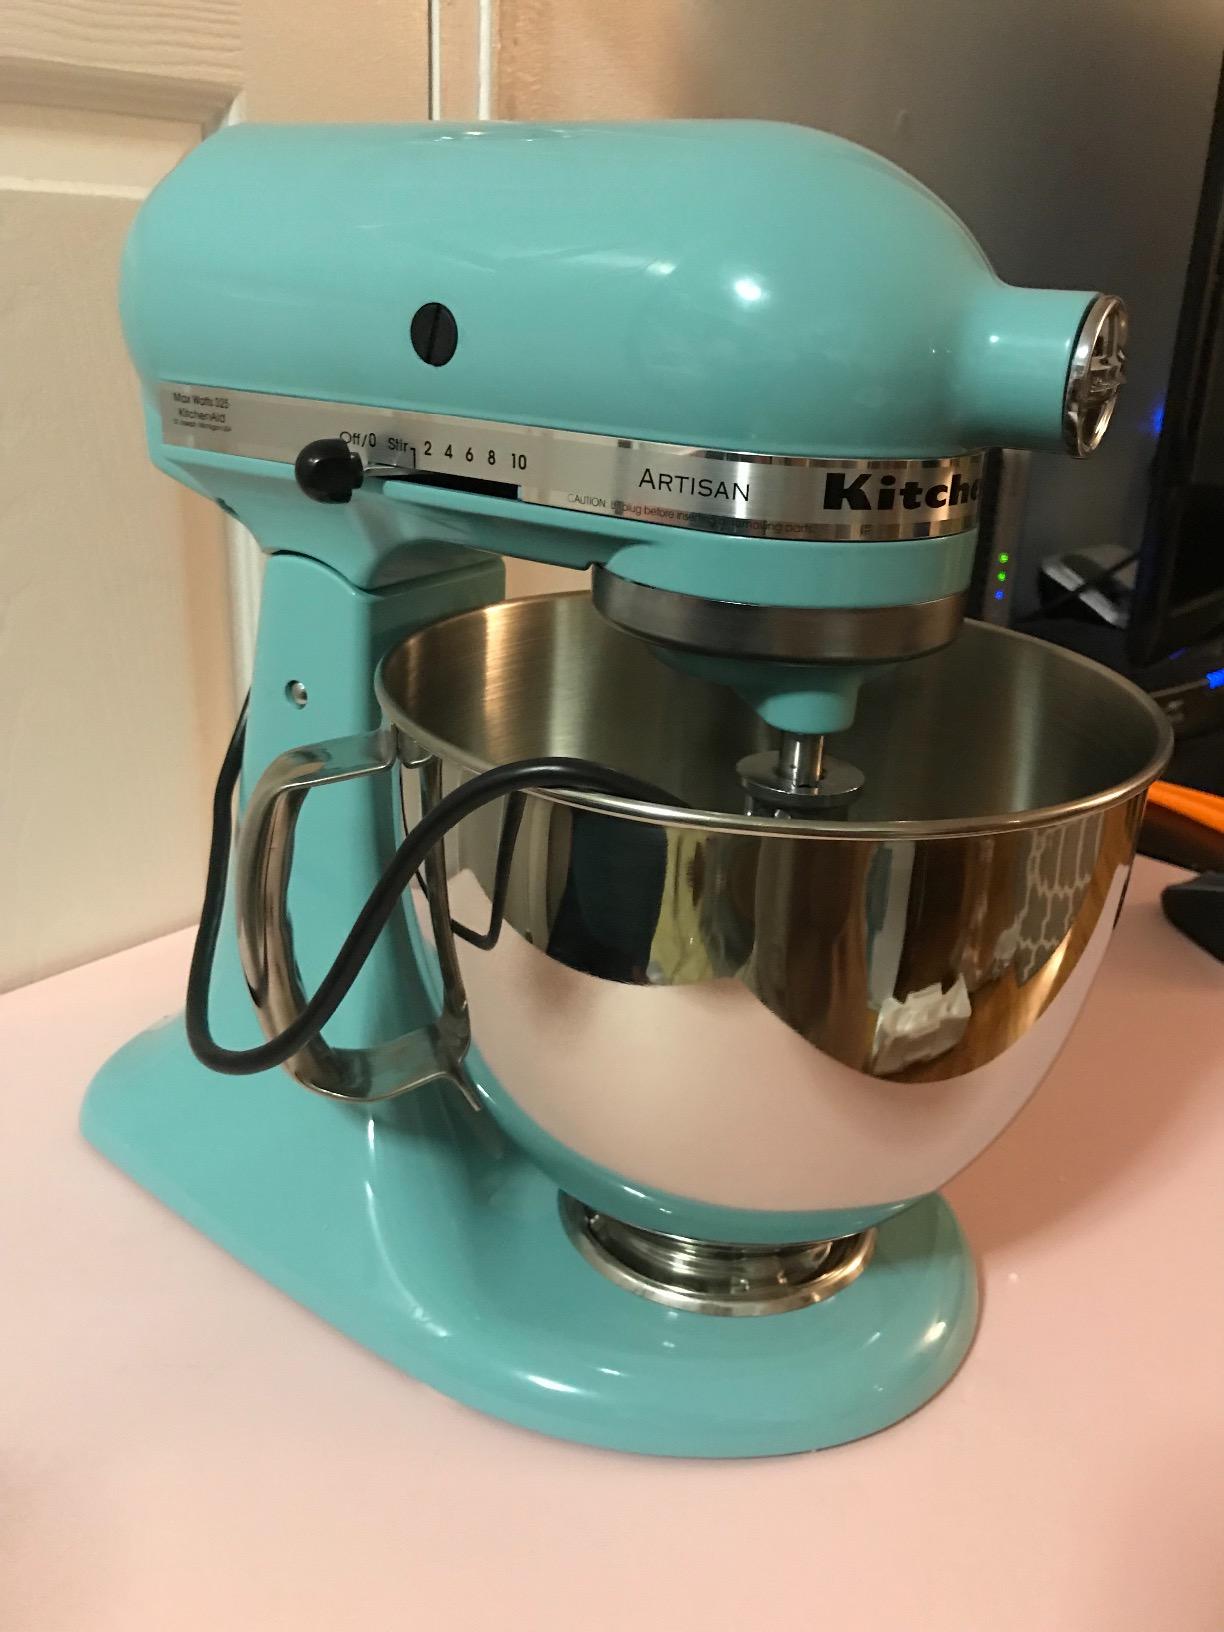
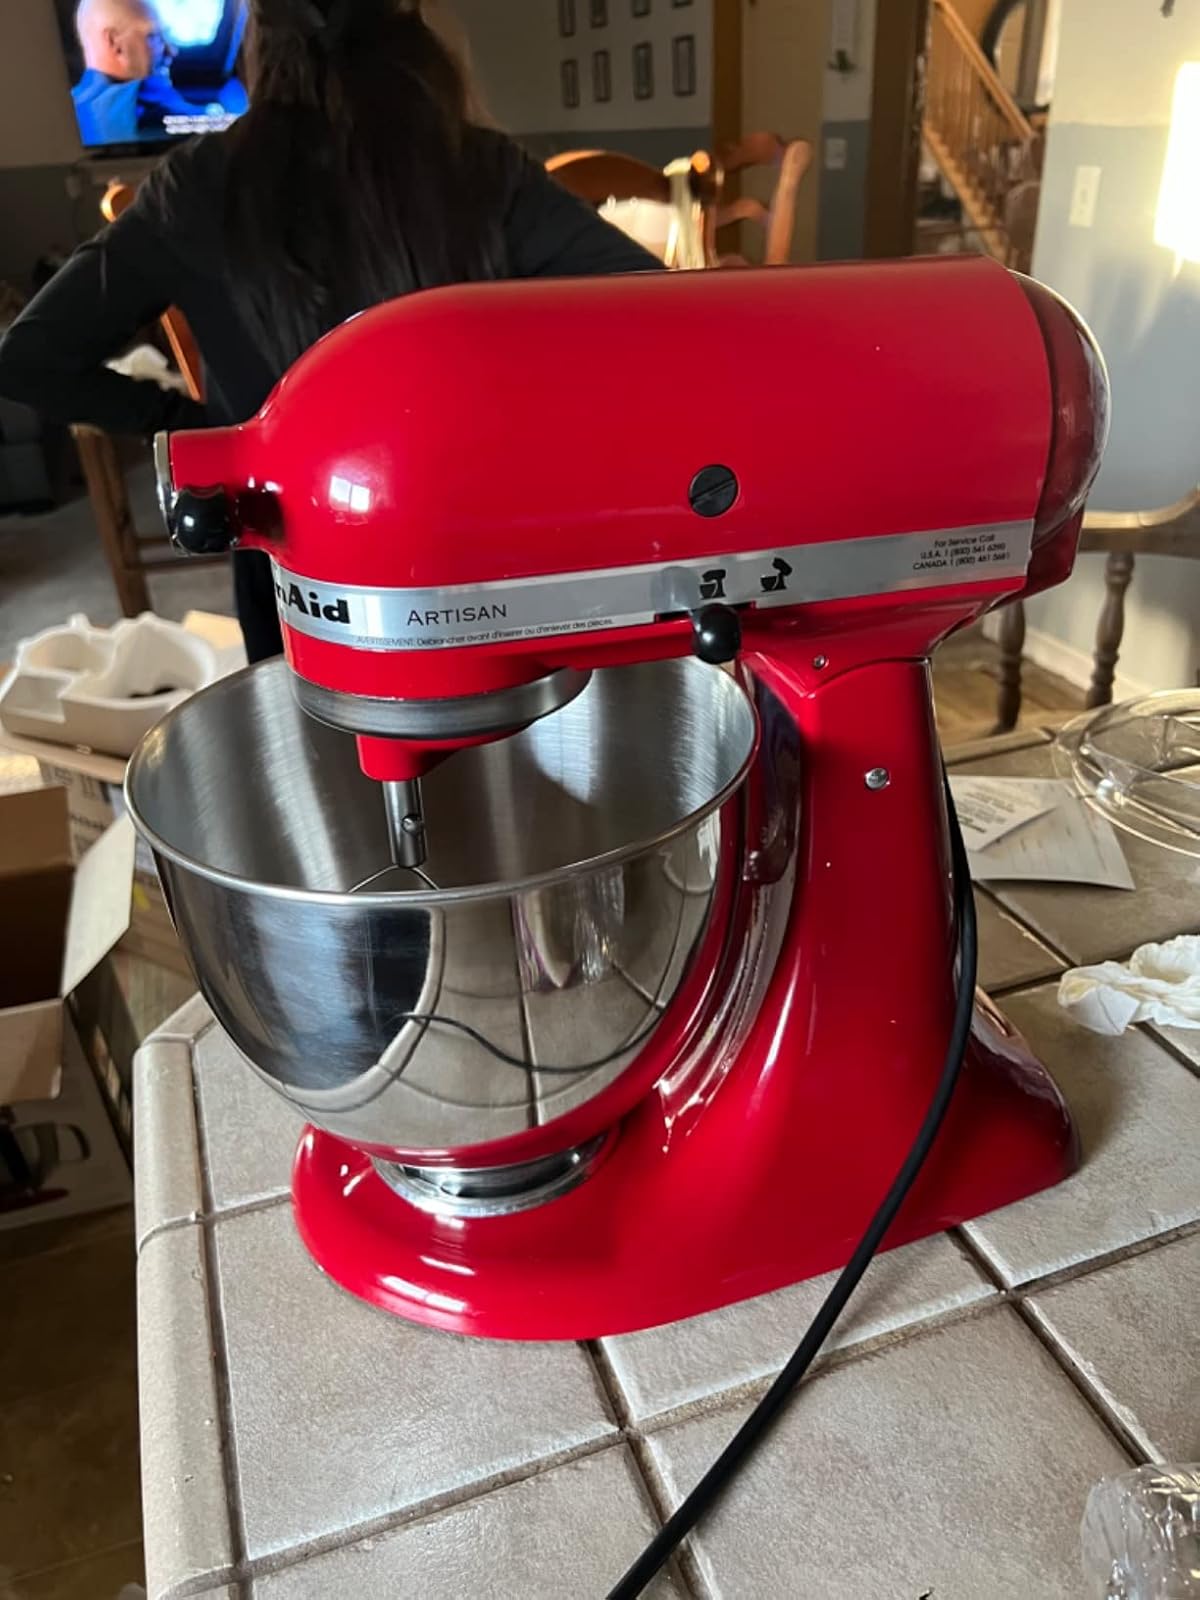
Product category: items_mixer
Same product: no